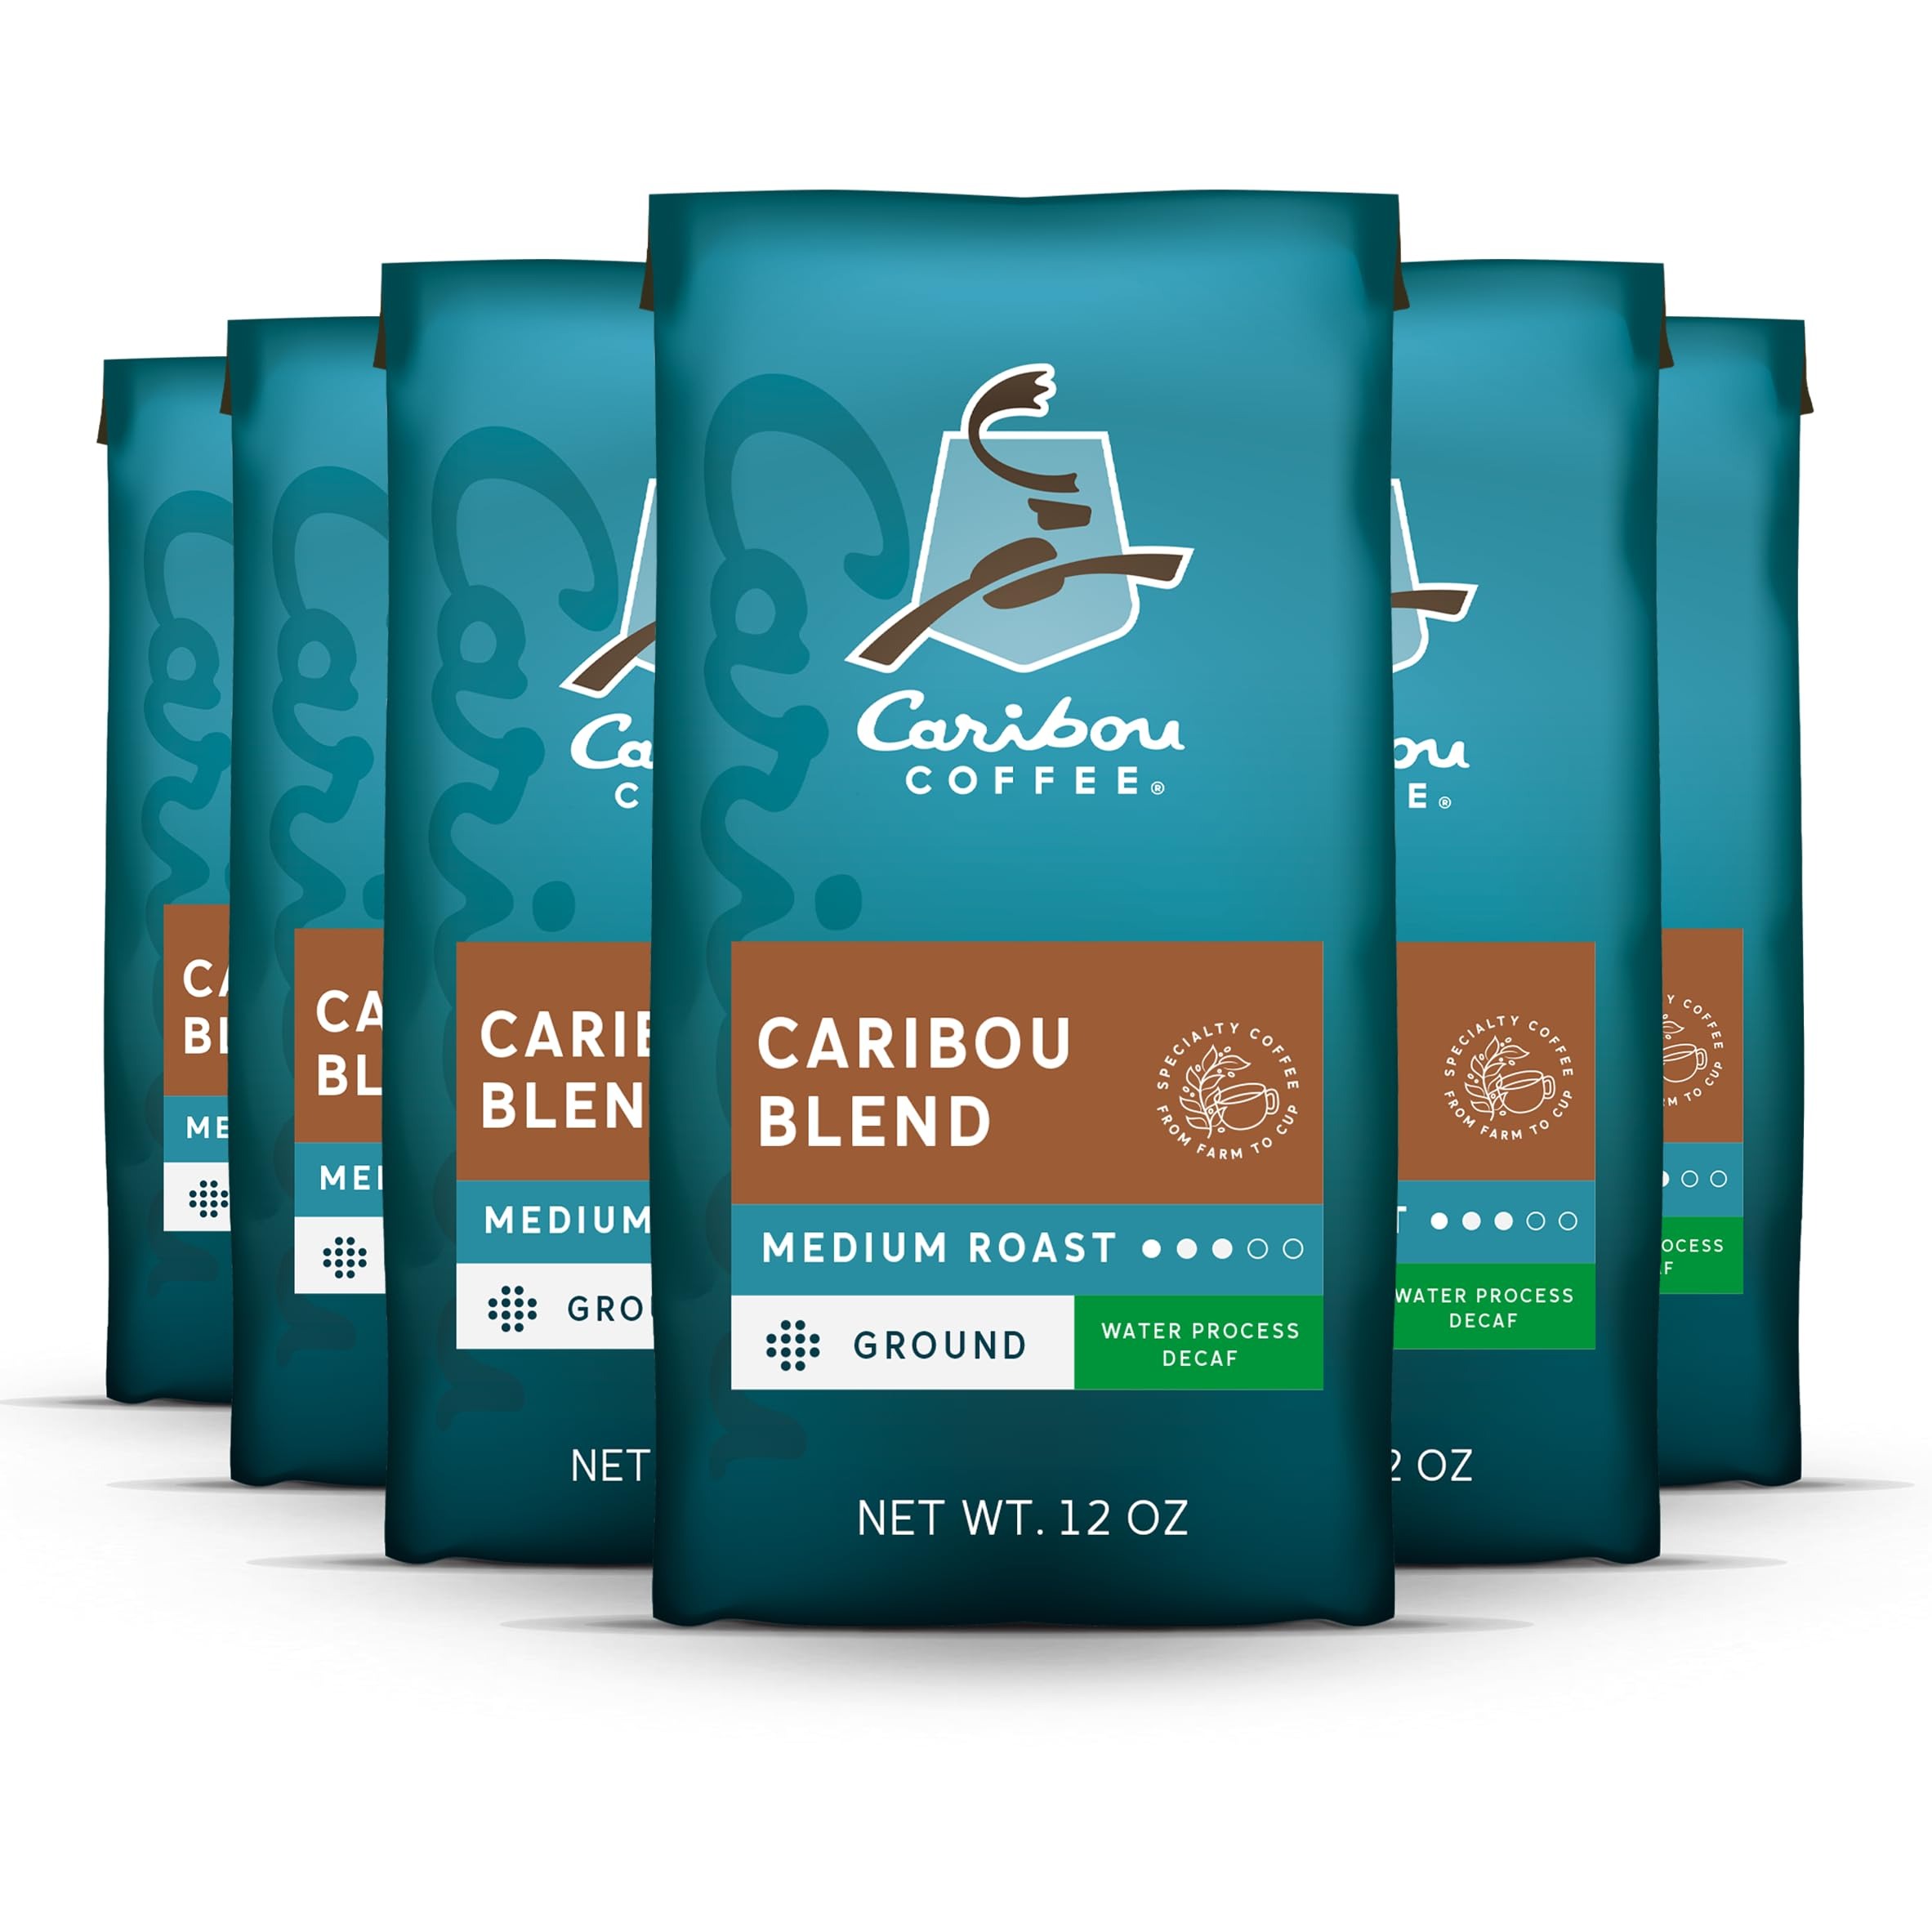
Item Name: Caribou Coffee, Medium Roast Naturally Decaffeinated Ground Coffee - Caribou Blend 72 Ounces (6 Bags of 12 Ounces)
Bullet Point 1: Contains six (6) 12 Ounce Bags of Caribou Coffee Caribou Blend Medium Roast Decaf Ground Coffee
Bullet Point 2: Caribou Blend: Medium Roast with a combination of sweet, spicy, and berry notes, Caribou Blend is harmoniously balanced for a relaxing, down-to-earth cup
Bullet Point 3: Quality Ingredients: Rainforest Alliance certified, 100% Arabica coffee, small batch roasted and hand-packed in Minneapolis
Bullet Point 4: Brewing Methods: Our ground coffee is formulated to make drip or a pour over in your Chemex. For other brewing methods - espresso, cold brew, or French press - consider our whole bean coffee and griding at home
Bullet Point 5: About Caribou: Coffee isn't just our business, it's our unrelenting passion. We love to roast it, brew it, smell it, and (DUH) drink it. But most of all, we love how it brings people together and inspires adventure, big and small
Value: 72.0
Unit: Ounce

Price: 8.54